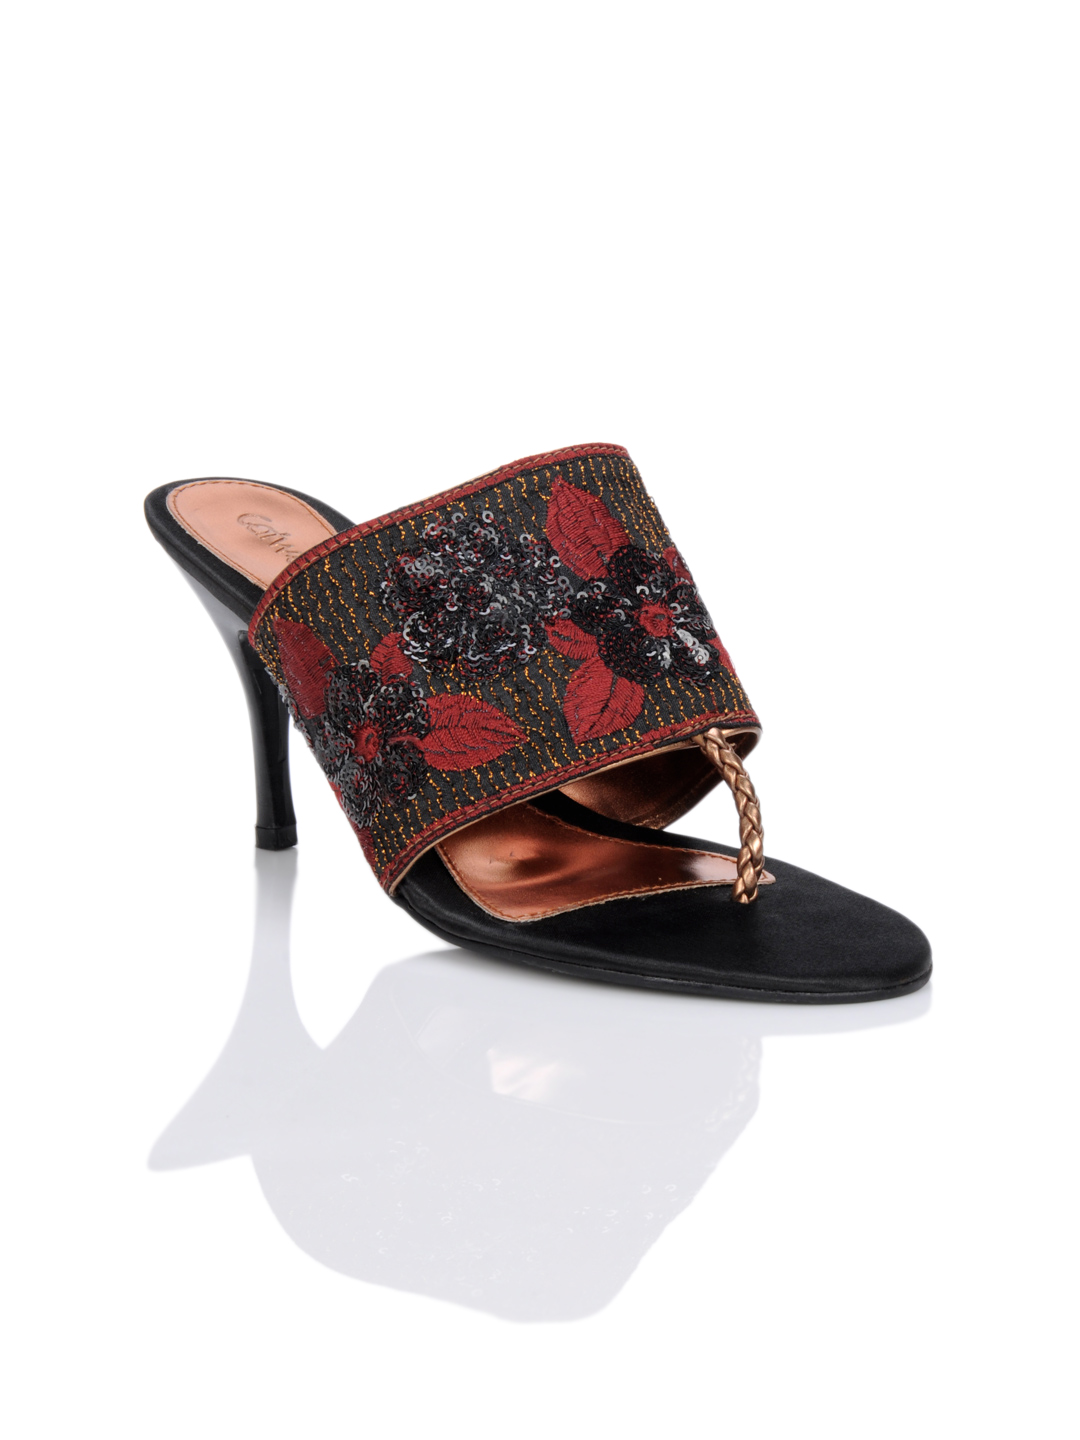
Catwalk Women Black Heels
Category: Footwear / Shoes / Heels
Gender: Women
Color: Black
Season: Winter 2015
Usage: Casual